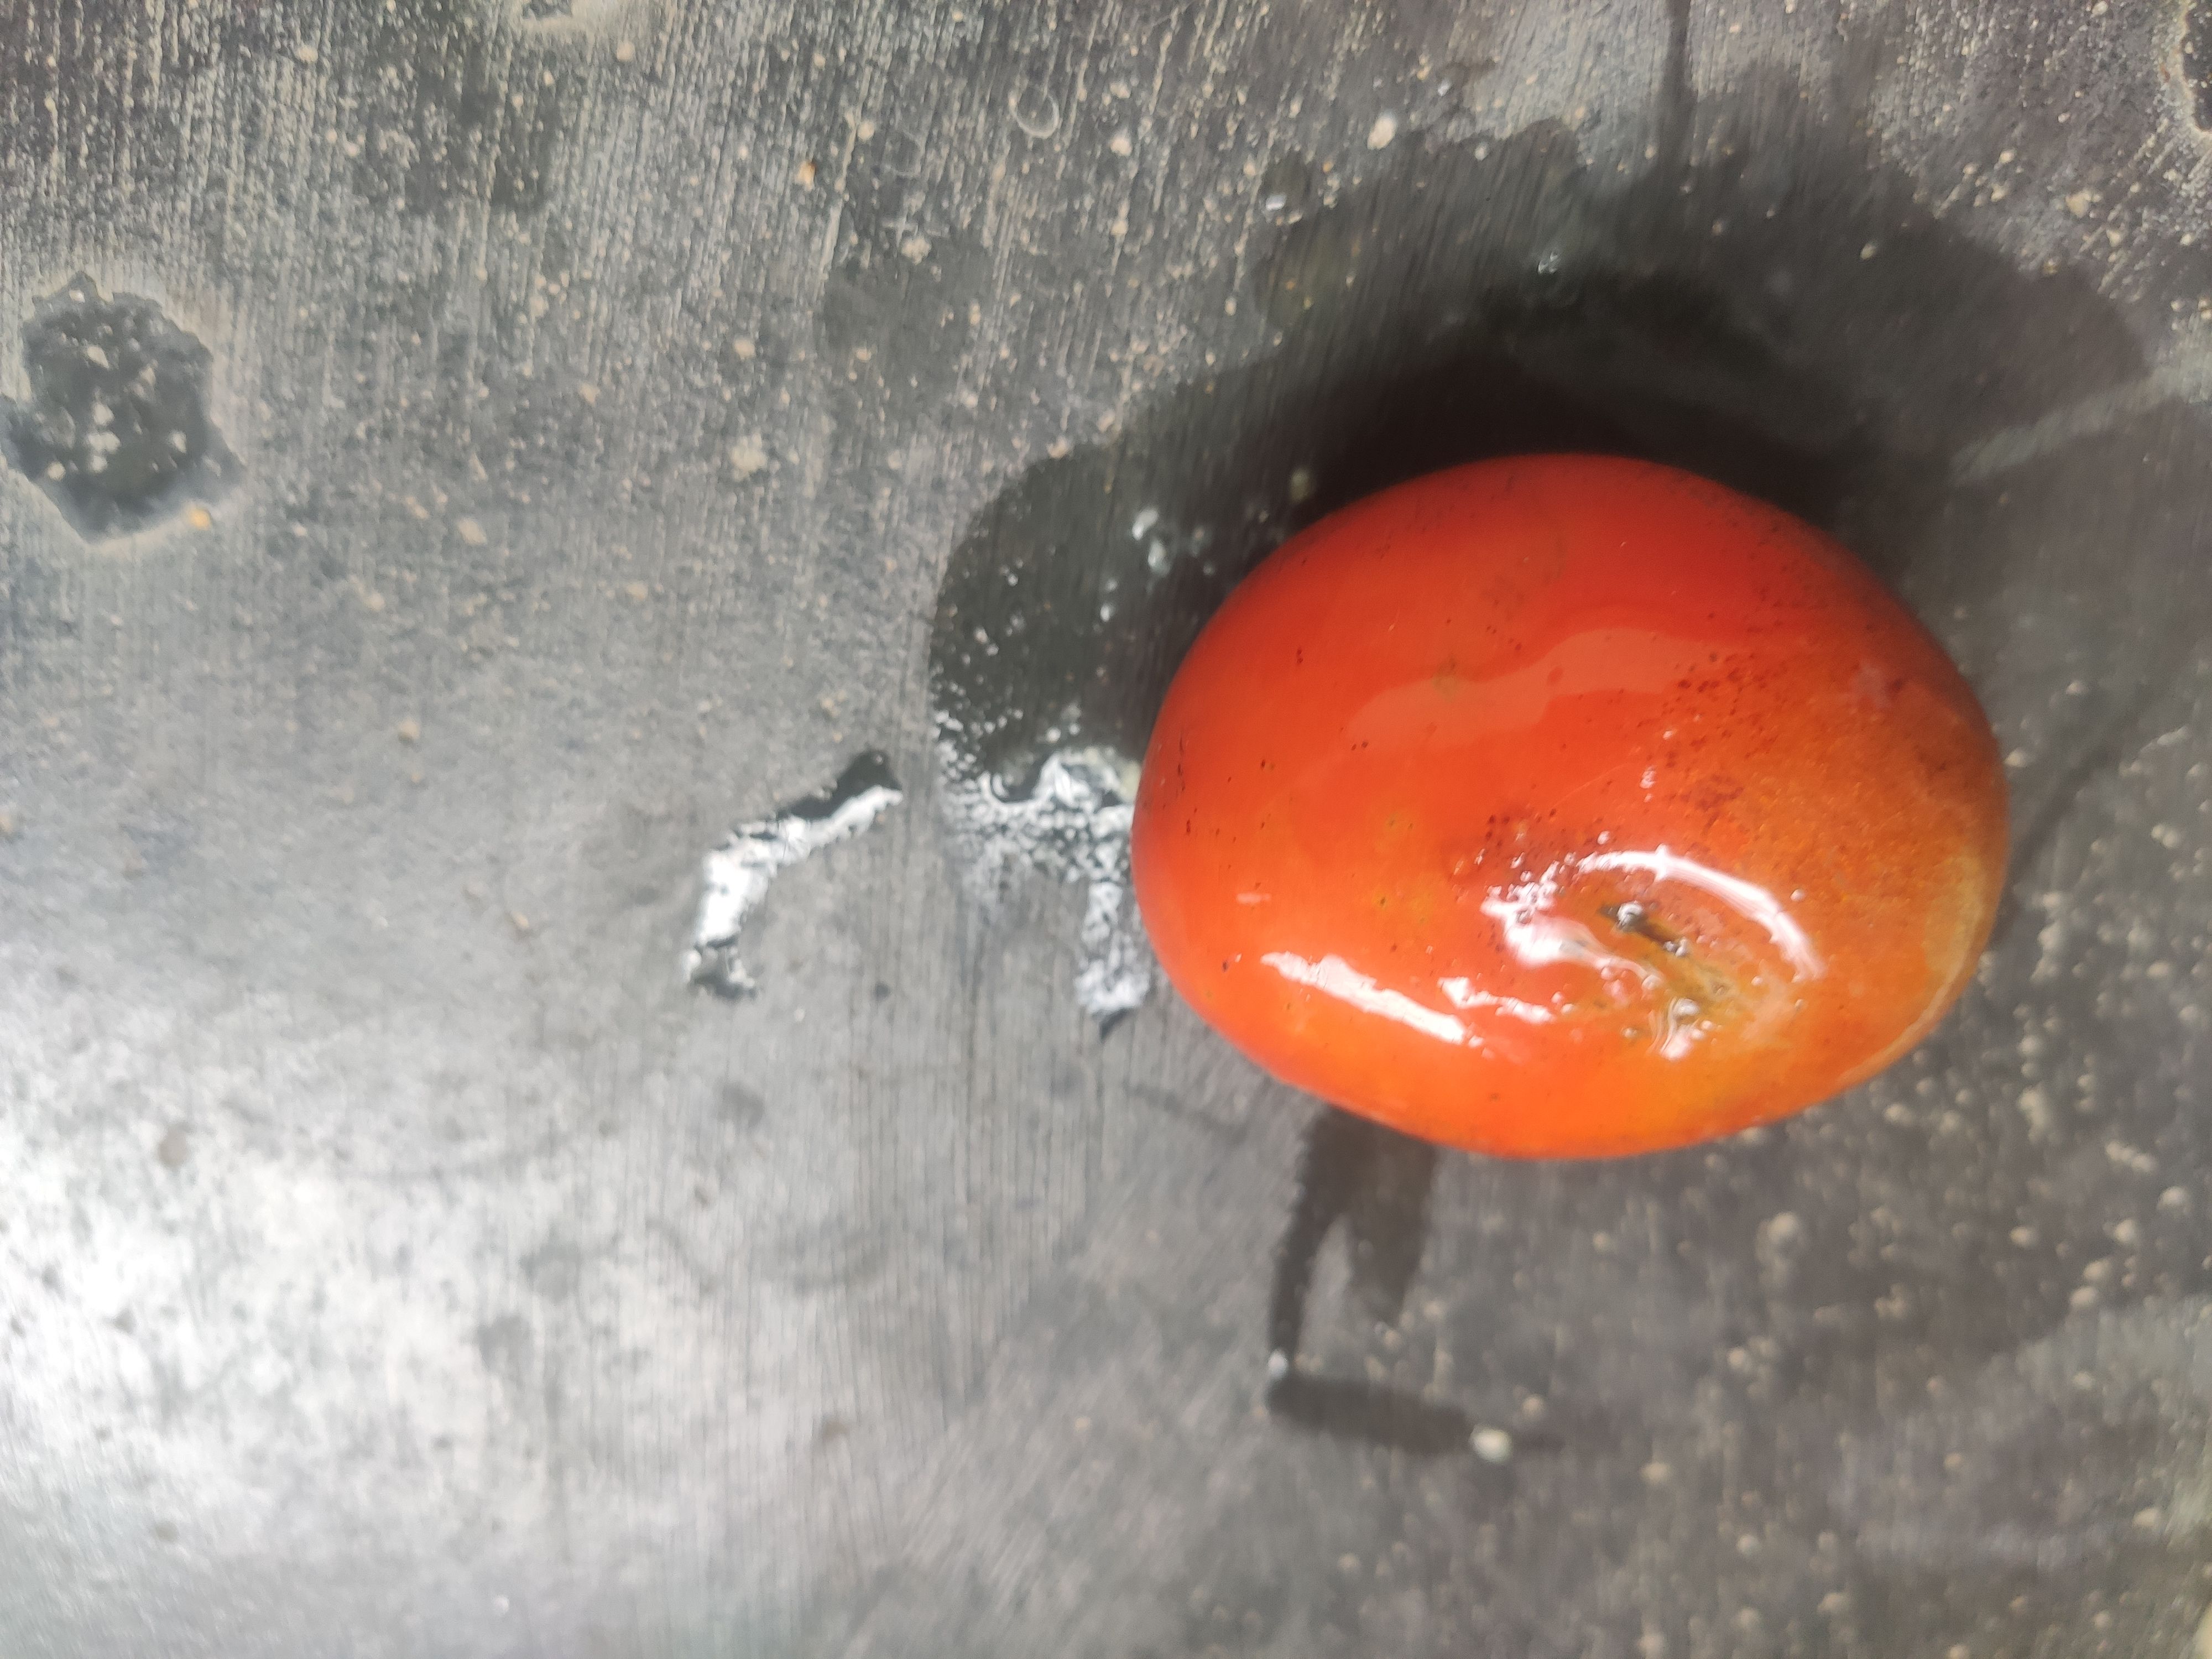
Fruit: tomatoes
Grade: 3rd-grade